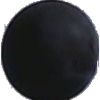
Label: blue_grape